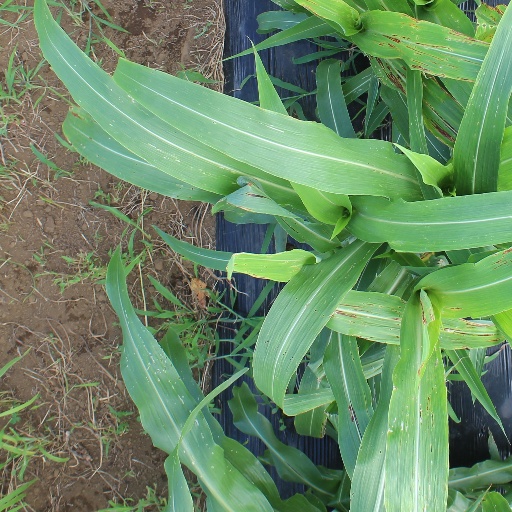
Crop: sorghum